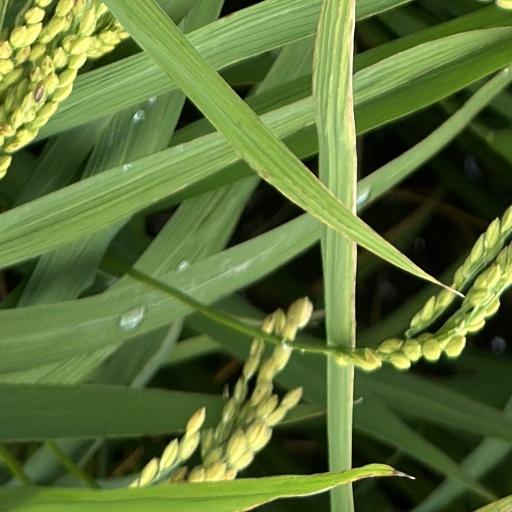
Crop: rice